Norwegian Code

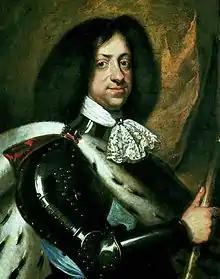
Christian V of Denmark and Norway, during whose reign, the compilation of the Norwegian code was finalized.

The Norwegian Code (abbreviated NL) is the oldest part of the Norwegian law still in force, partially in force in Norway, Iceland, and the Faroe Islands.